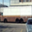
Label: truck